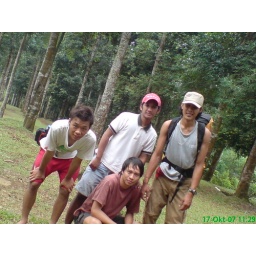
at salak mount camp ground,prepare for the hiking,very nice forest around